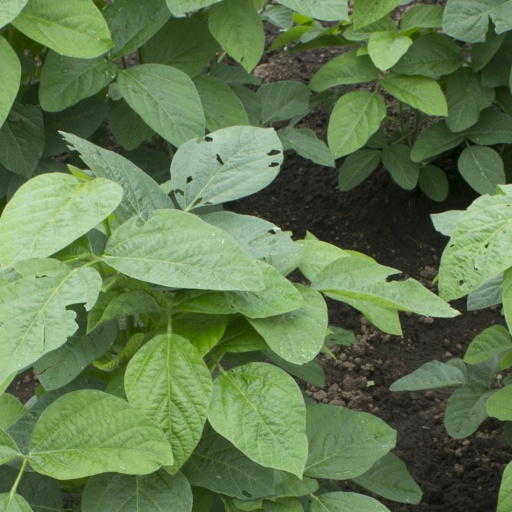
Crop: soybean